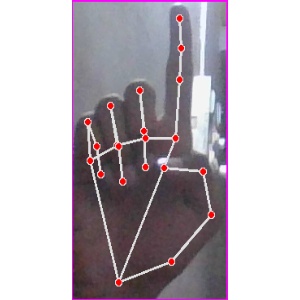
अक्षर: क